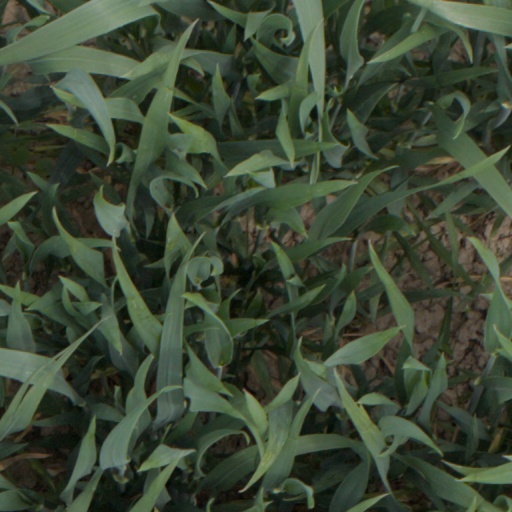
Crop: wheat